List of border crossing points in France

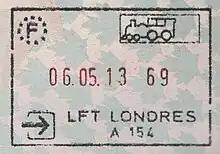
A passport stamp issued by the Police aux Frontières at the juxtaposed controls at St Pancras railway station. 'LFT' stands for 'Liaison fixe transmanche' (literally Fixed cross-Channel link).

Metropolitan France's only land border with a non-Schengen country is with Andorra, while the Channel Tunnel forms a railway link with the United Kingdom. The overseas departments and territories of France are not part of the Schengen Area. French Guiana borders Brazil and Suriname, whereas Saint-Martin borders Sint Maarten.